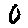
Label: 0